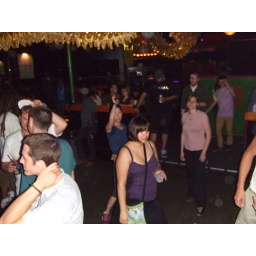
174 - the girl in blue was fun to watch dance but she left before the main action